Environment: real
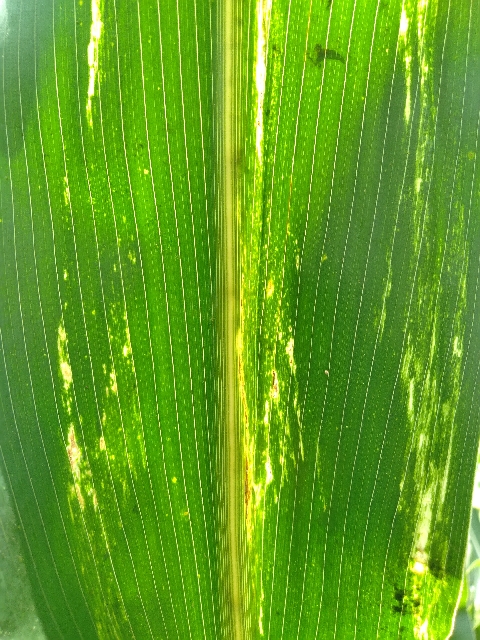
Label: lethal_necrosis